Installation 01

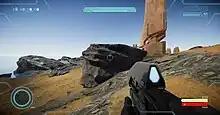

"Installation 01" is a fan-made, multiplayer-only project originally designed in Unity for Microsoft Windows, macOS, and Linux by Soon Studios. The intent is to replicate the multiplayer gameplay of "", "Halo 2", "Halo 3", "Halo 4", and "Halo 5" as a tribute to the series of games—with a specific target of "Halo 3"—and to do so without re-use of Microsoft assets. The game is named after the "Halo" ring created by the Forerunner race in the "Halo" universe.